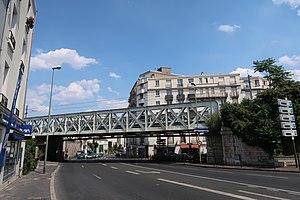
Pont ferroviaire sur le boulevard Henri-Sellier à Suresnes (Hauts-de-Seine).
L'histoire de Suresnes, commune de la banlieue ouest de Paris, est particulièrement liée à sa position géographique singulière, entre la Seine et le mont Valérien, l'un des points les plus élevés de l'agglomération parisienne. Ses activités économiques se développent ainsi historiquement en lien avec cet environnement, de la pêche sur le fleuve, en passant par la culture de la vigne sur les coteaux, l'industrie automobile et aéronautique le long de la Seine et, depuis la création du centre d'affaires de La Défense dans les communes voisines de Courbevoie et de Puteaux, par l'accueil de sièges de grandes entreprises.
Le boulevard Henri-Sellier est une voie de communication située à Suresnes, menant du pont de Suresnes à Saint-Cloud et Rueil-Malmaison. Il suit le tracé de la route départementale D 985.